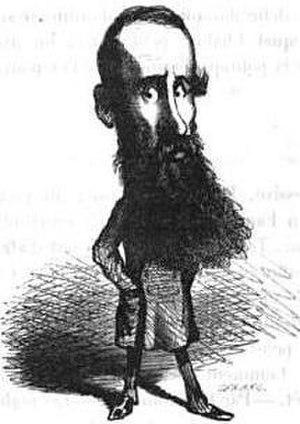
Caricature de Jean Louis Greppo (1810-1888), par Cham.
Jean Louis Greppo, né le 8 janvier 1810 à Pouilly-le-Monial et mort à Paris 3ᵉ le 27 août 1888, est un homme politique républicain français.